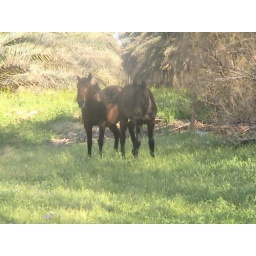
A couple of horse ... in da green hill ... (love)...:D